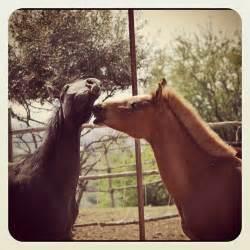
horse